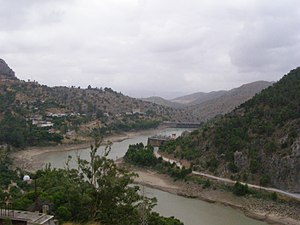
Guadalhorce
Guadalhorce
Guadalhorce er en 166 kilometer lang flod i det sydlige Spanien med en vandgennemstrømning på 8 kubikmeter i sekundet. Den har sin oprindelse i Sierra de San Jorge i Granadaprovinsen, og løber ud i Middelhavet umiddelbart vest for byen Málaga i Málagaprovinsen.